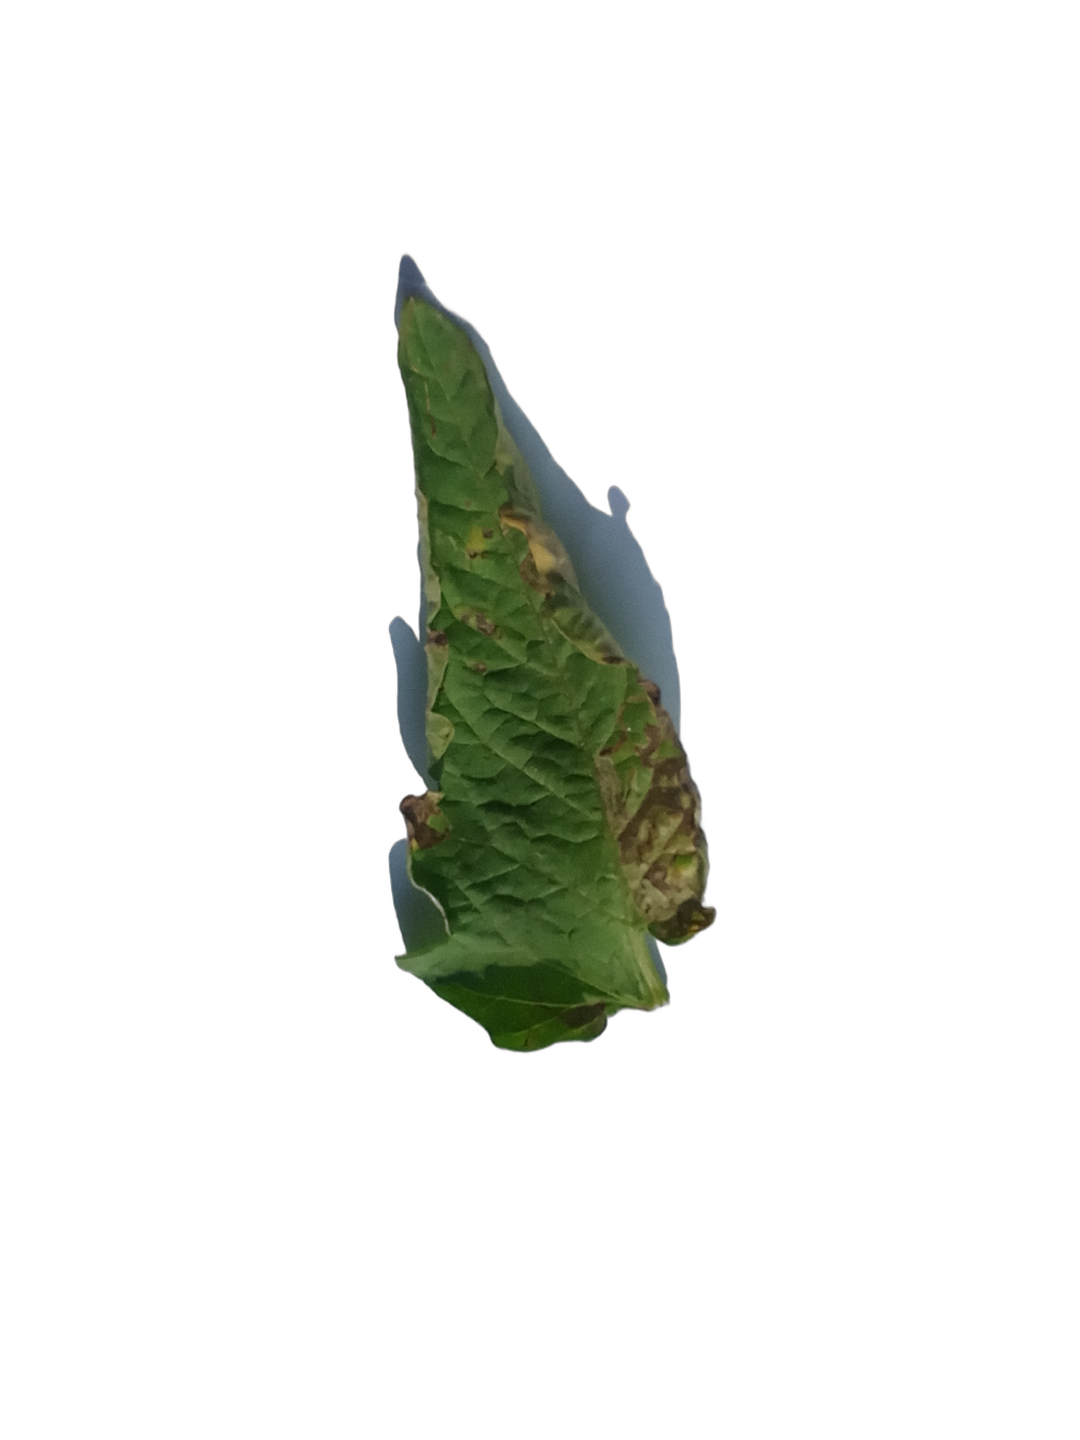
Crop: Tomato
Label: Spot